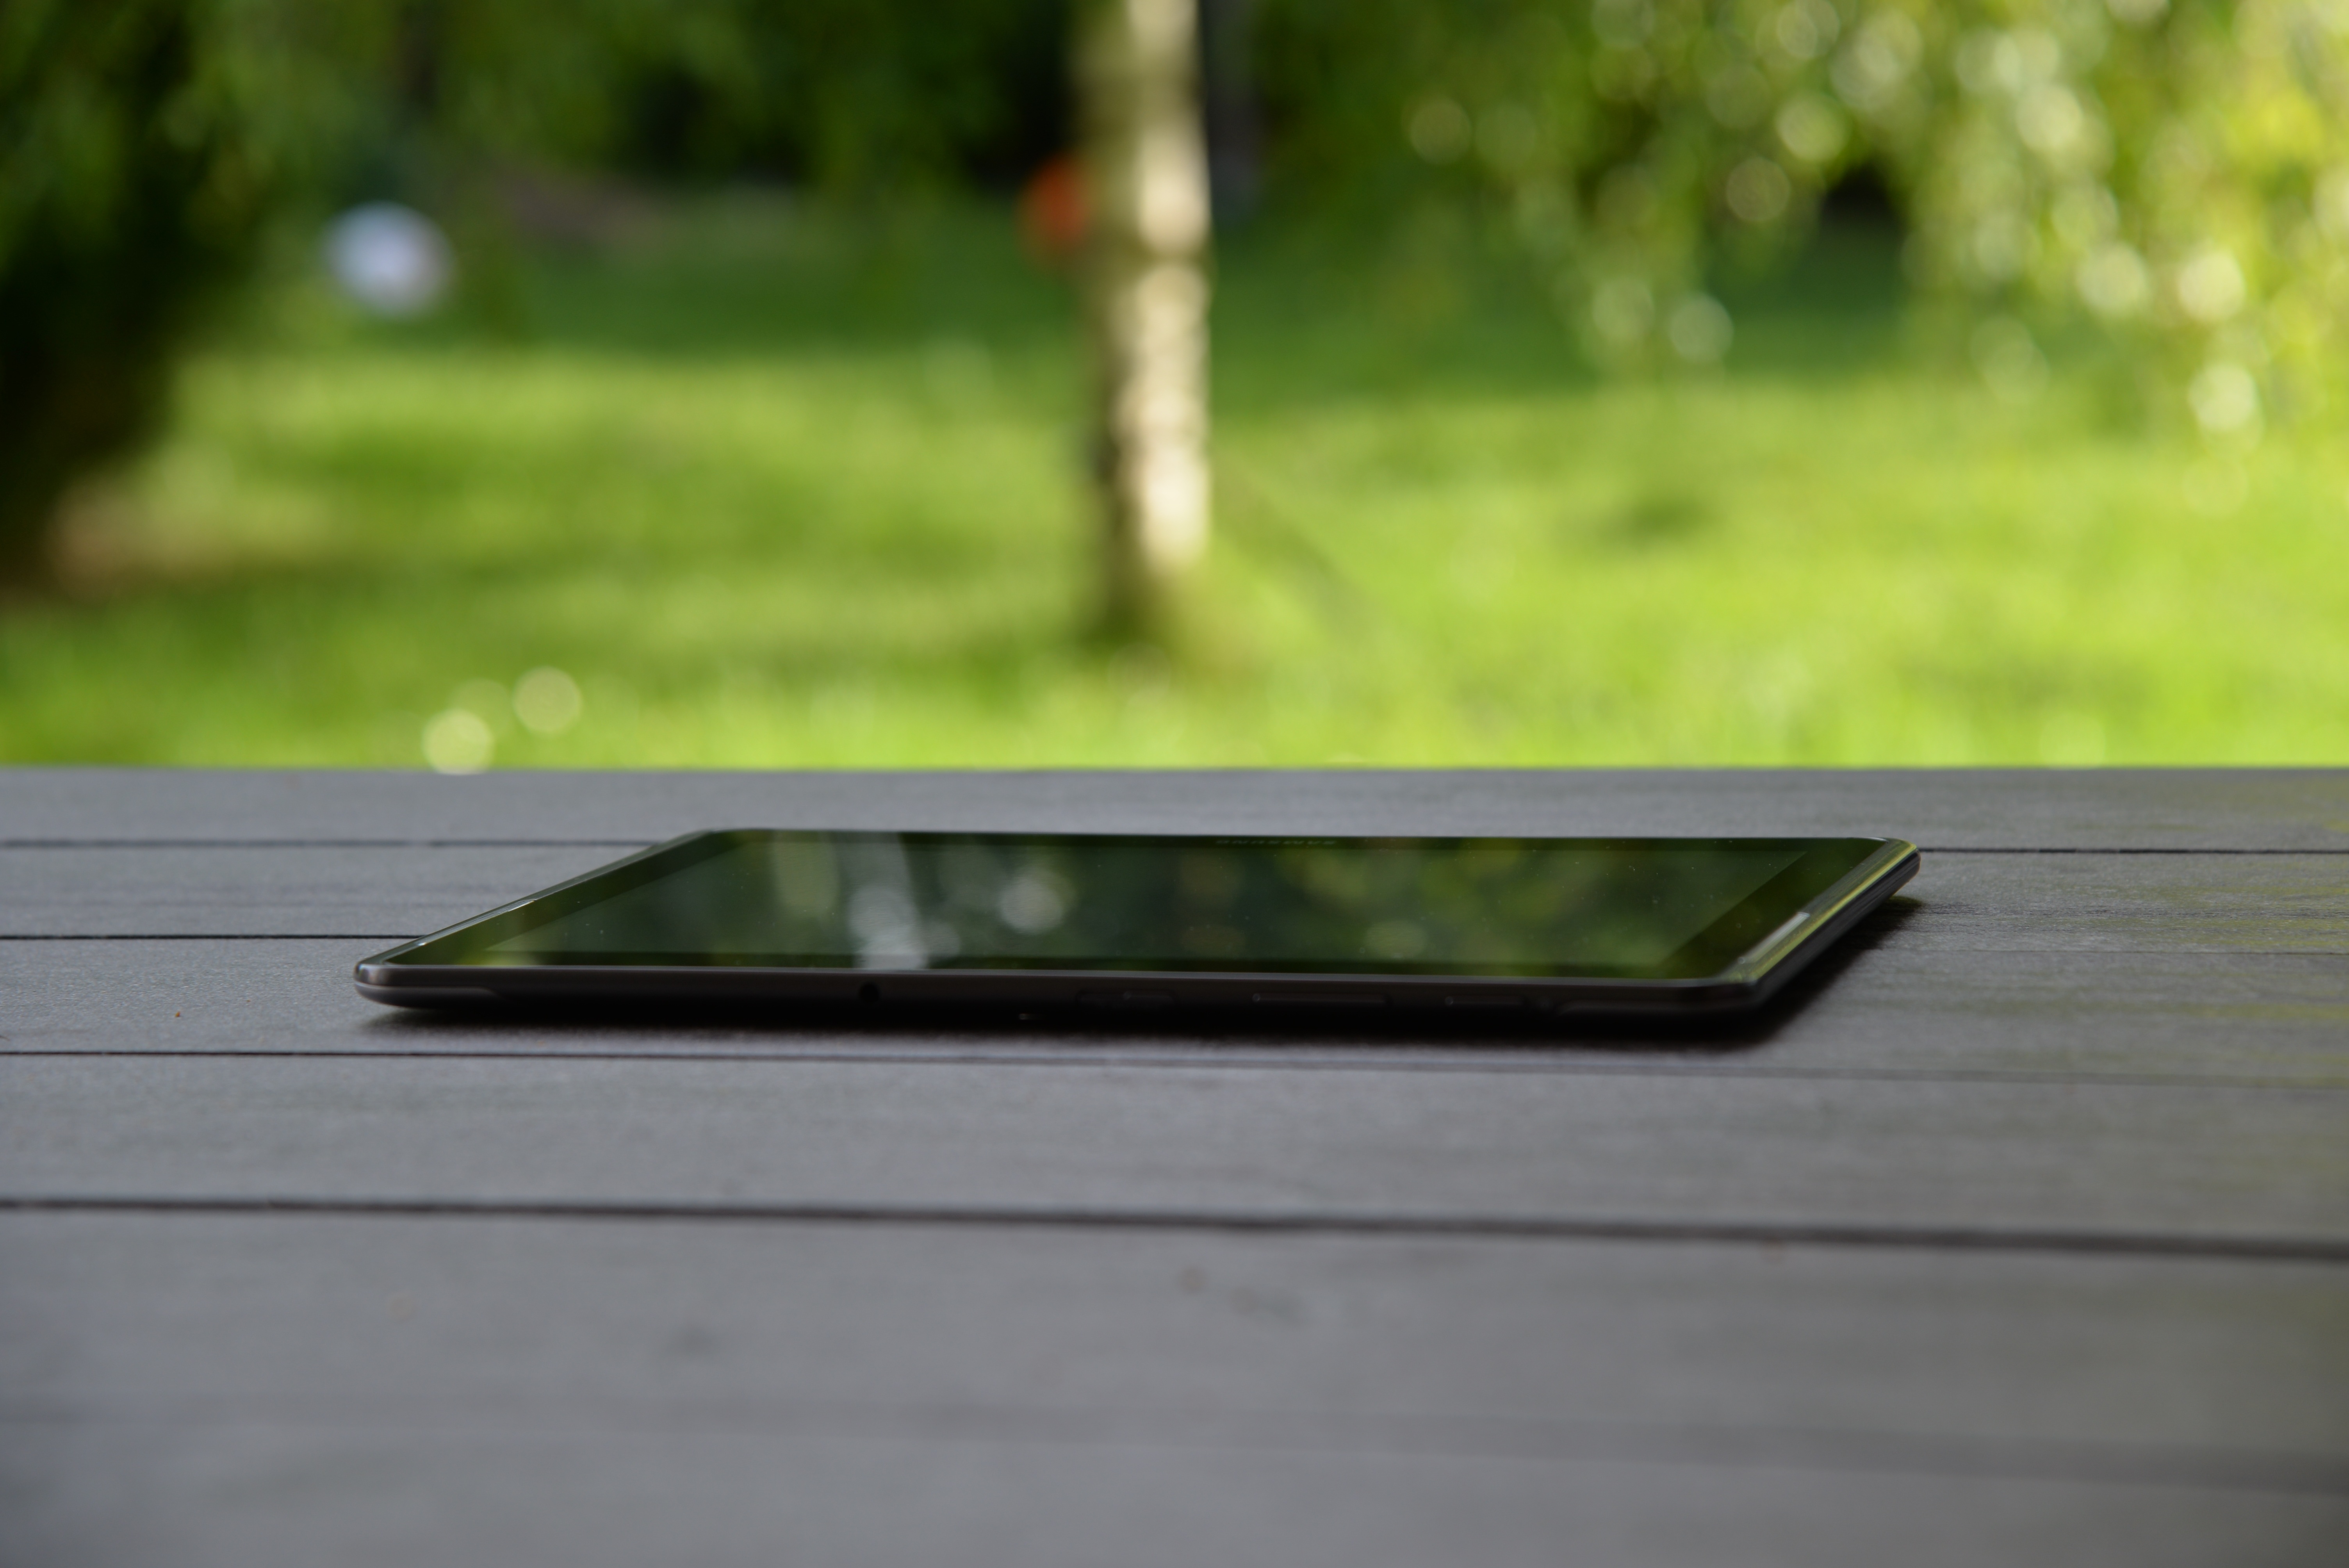
mobile, screen, table, grass, light, wood, ipad, technology, lawn, roof, tablet, green, furniture, garden, leisure, lighting, monitor, it, recovery, portable, outdoor structure